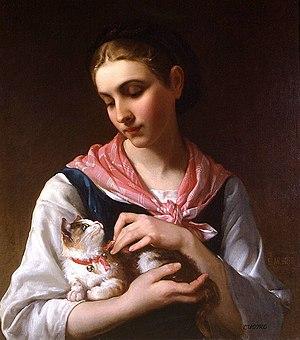
Le chaton préféré